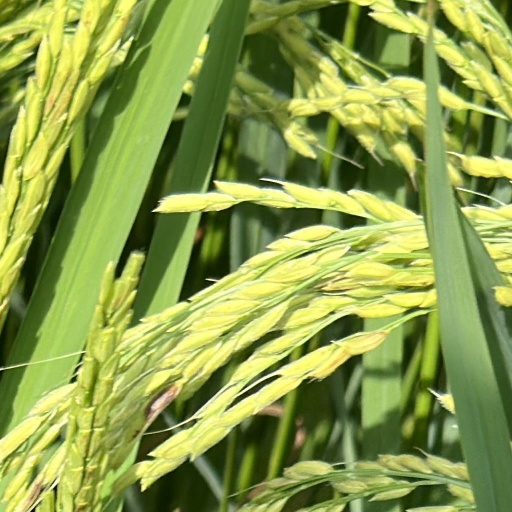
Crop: rice